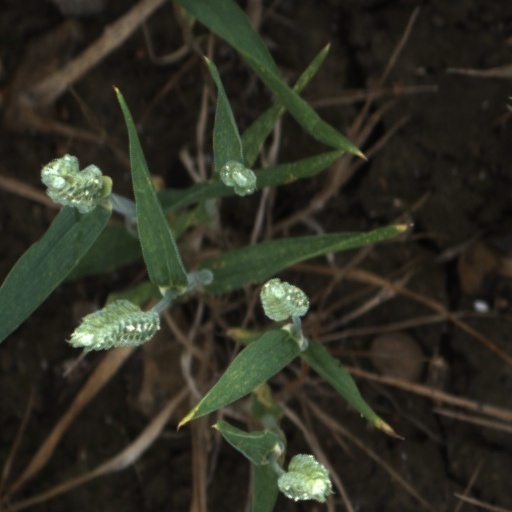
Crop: wheat